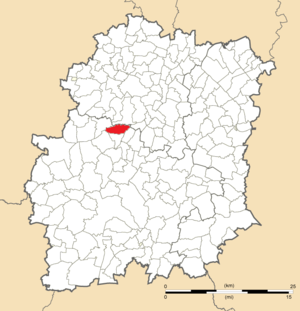
Carte de position de Breuillet en Essonne (91)
Breuillet est une commune française située à trente-cinq kilomètres au sud-ouest de Paris dans le département de l'Essonne en région Île-de-France.